Bahrain

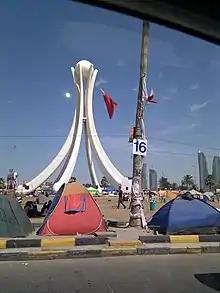
Protesters at the Pearl Roundabout just before it was demolished.

Bahrain under the Al Khalifa is a semi-constitutional monarchy headed by the king, Shaikh Hamad bin Isa Al Khalifa. King Hamad enjoys wide executive powers which include appointing the prime minister and his ministers, commanding the army, chairing the Higher Judicial Council, appointing the parliament's upper house and dissolving its elected lower house. The head of government is the prime minister. In 2010, about half of the cabinet was composed of the Al Khalifa family.